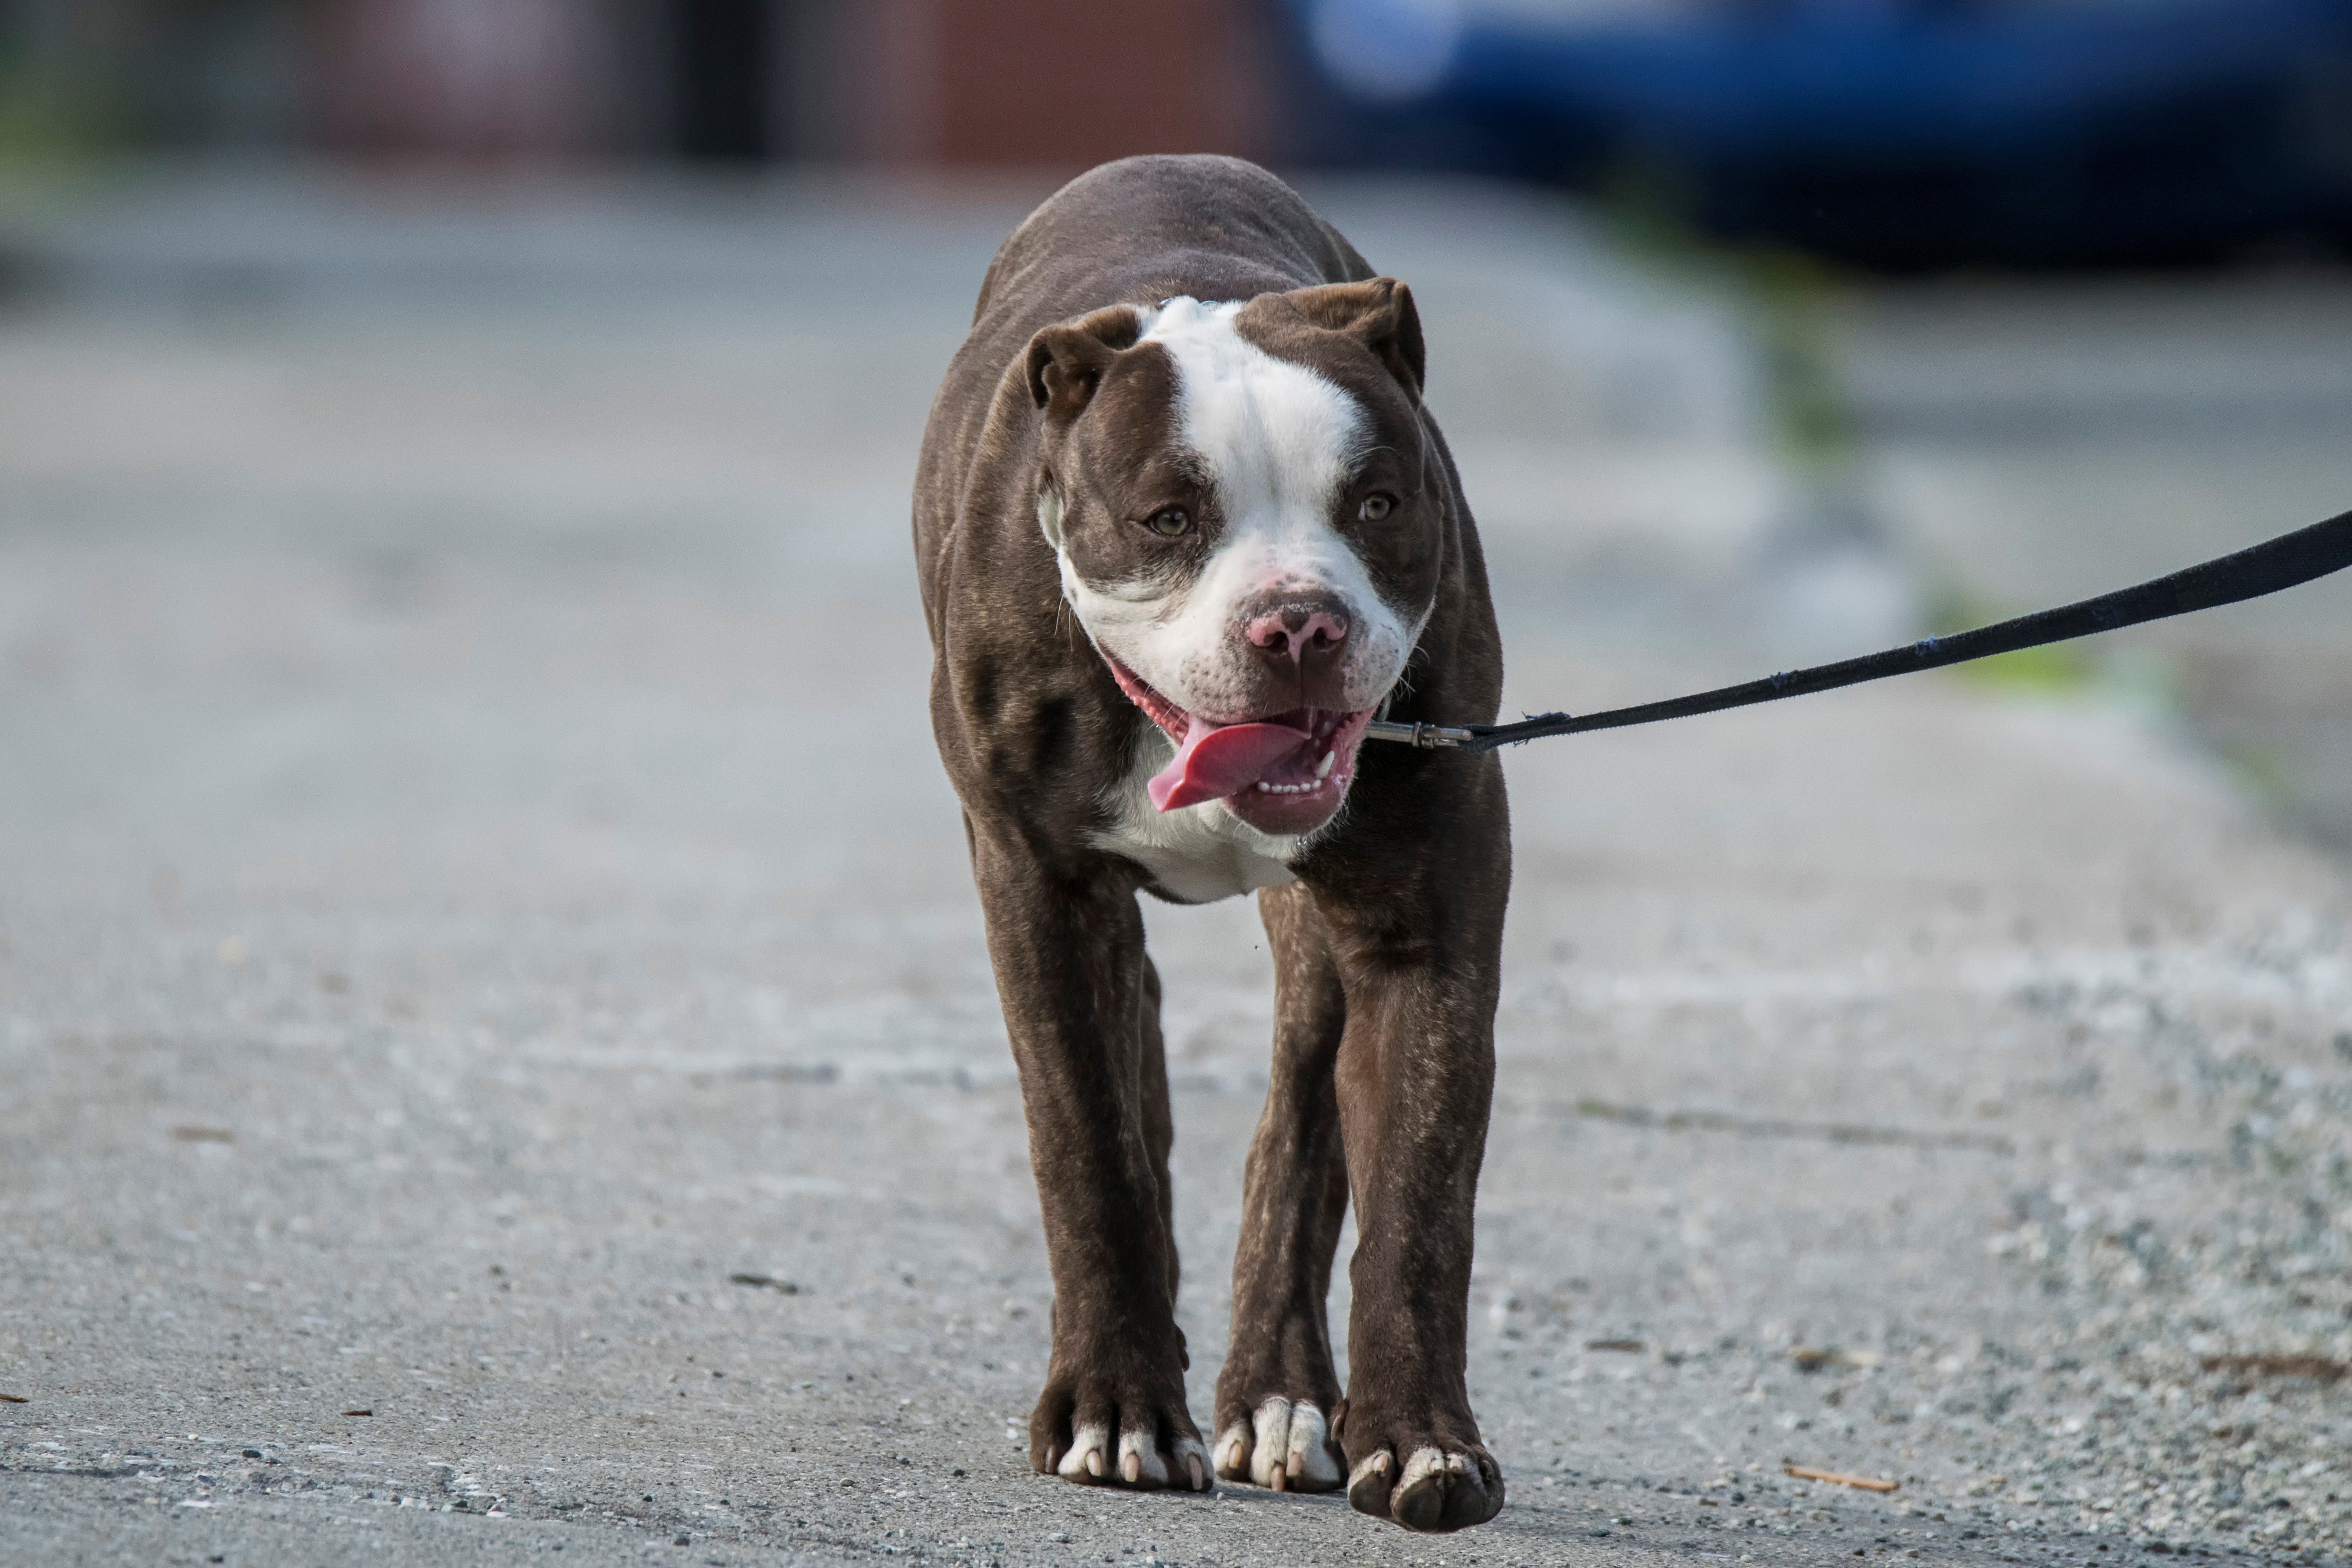
dog, mammal, chien, canada, vertebrate, quebec, pit bull, sherbrooke, dog like mammal, american pit bull terrier